USS Ogden (LPD-5)

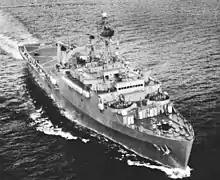
"Ogden" in 1965.

After training off Norfolk, Virginia, "Ogden "arrived at San Diego, California, on 29 October 1965 to join the United States Pacific Fleet and complete her initial training. In her first year of service the ship deployed twice to South Vietnam (8 February through 4 April 1966 and 16 May through 7 July 1966), bringing Marines and their equipment to the Vietnam War. On her return passages, she brought damaged vehicles home for repair. During the summer of 1966, she conducted experiments with aircraft capable of vertical or short landing and take-off. "Ogden" participated in Operation End Sweep in Haiphong Harbor as a member of Task Force 78 from January 1973 through July 1973, clearing mines with RH-53A helicopters.